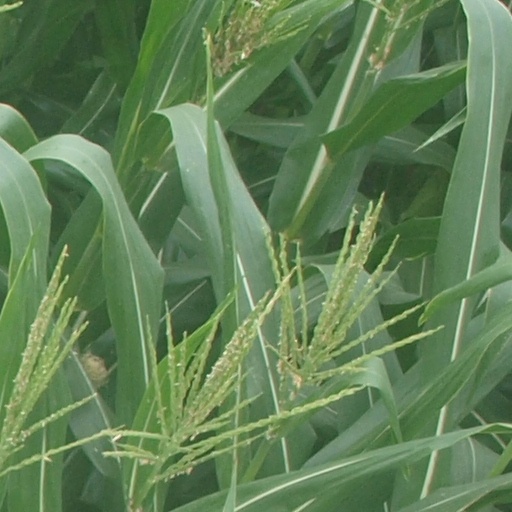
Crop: maize; corn